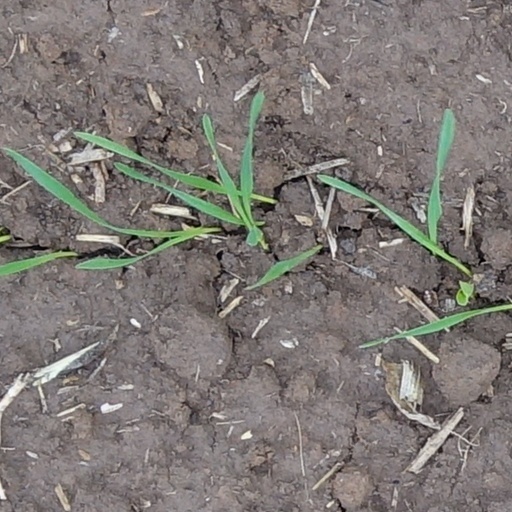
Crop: wheat